Yury Lomonosov

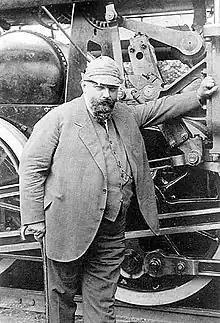
Yury Lomonosov

In May 1897 Lomonosov married Sofya Alexandrovna Antonovich, the daughter of railway constructor A. I. Antonovich. On their honeymoon, the couple visited Germany, Belgium, Britain and Sweden. Their relations became cold toward 1907 when Sophia Alexandrovna went to Switzerland to study medicine, taking their children with her. Her departure put an end to their marriage. Lomonosov's secretary Raisa Rosen took care of his home and later in August 1908 became his wife. They had a son Yuri who was born in Nikopol and worked most of his life in Britain.